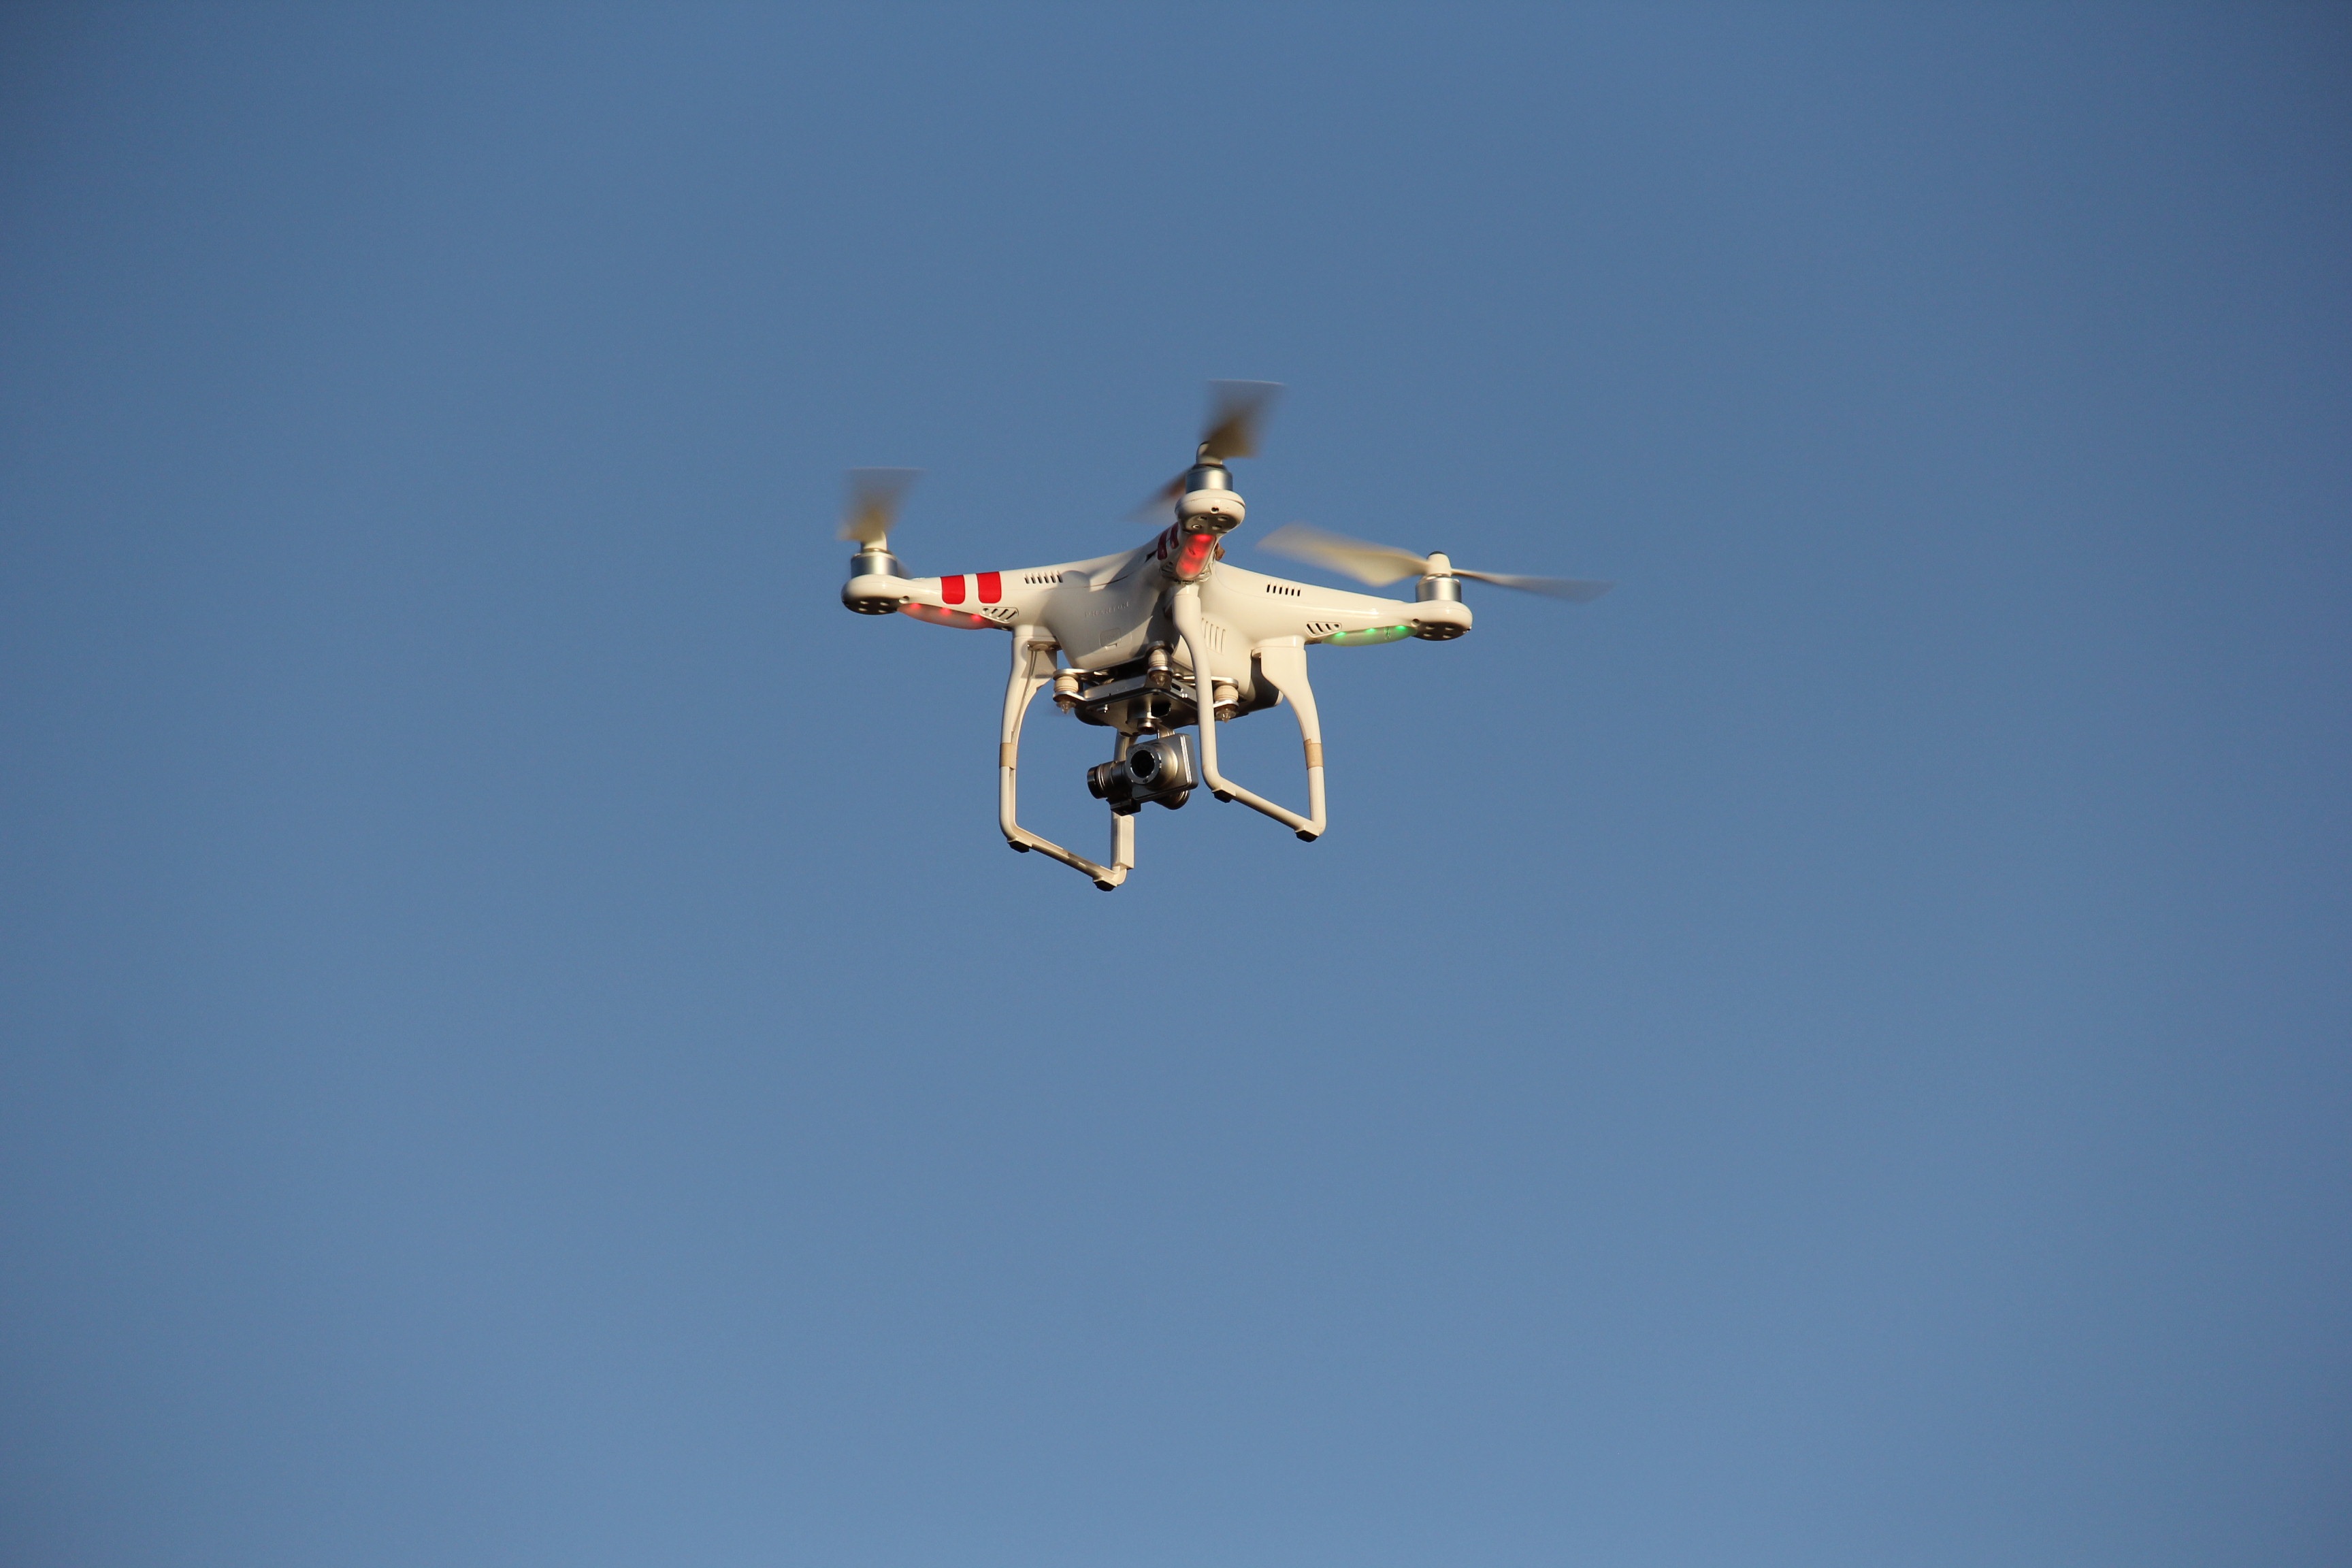
wing, sky, fly, airplane, aircraft, vehicle, aviation, flight, device, drone, dji, ghost, parachuting, air show, air force, aerobatics, technologies, fighter aircraft, military aircraft, atmosphere of earth, aircraft engine, general aviation, amero